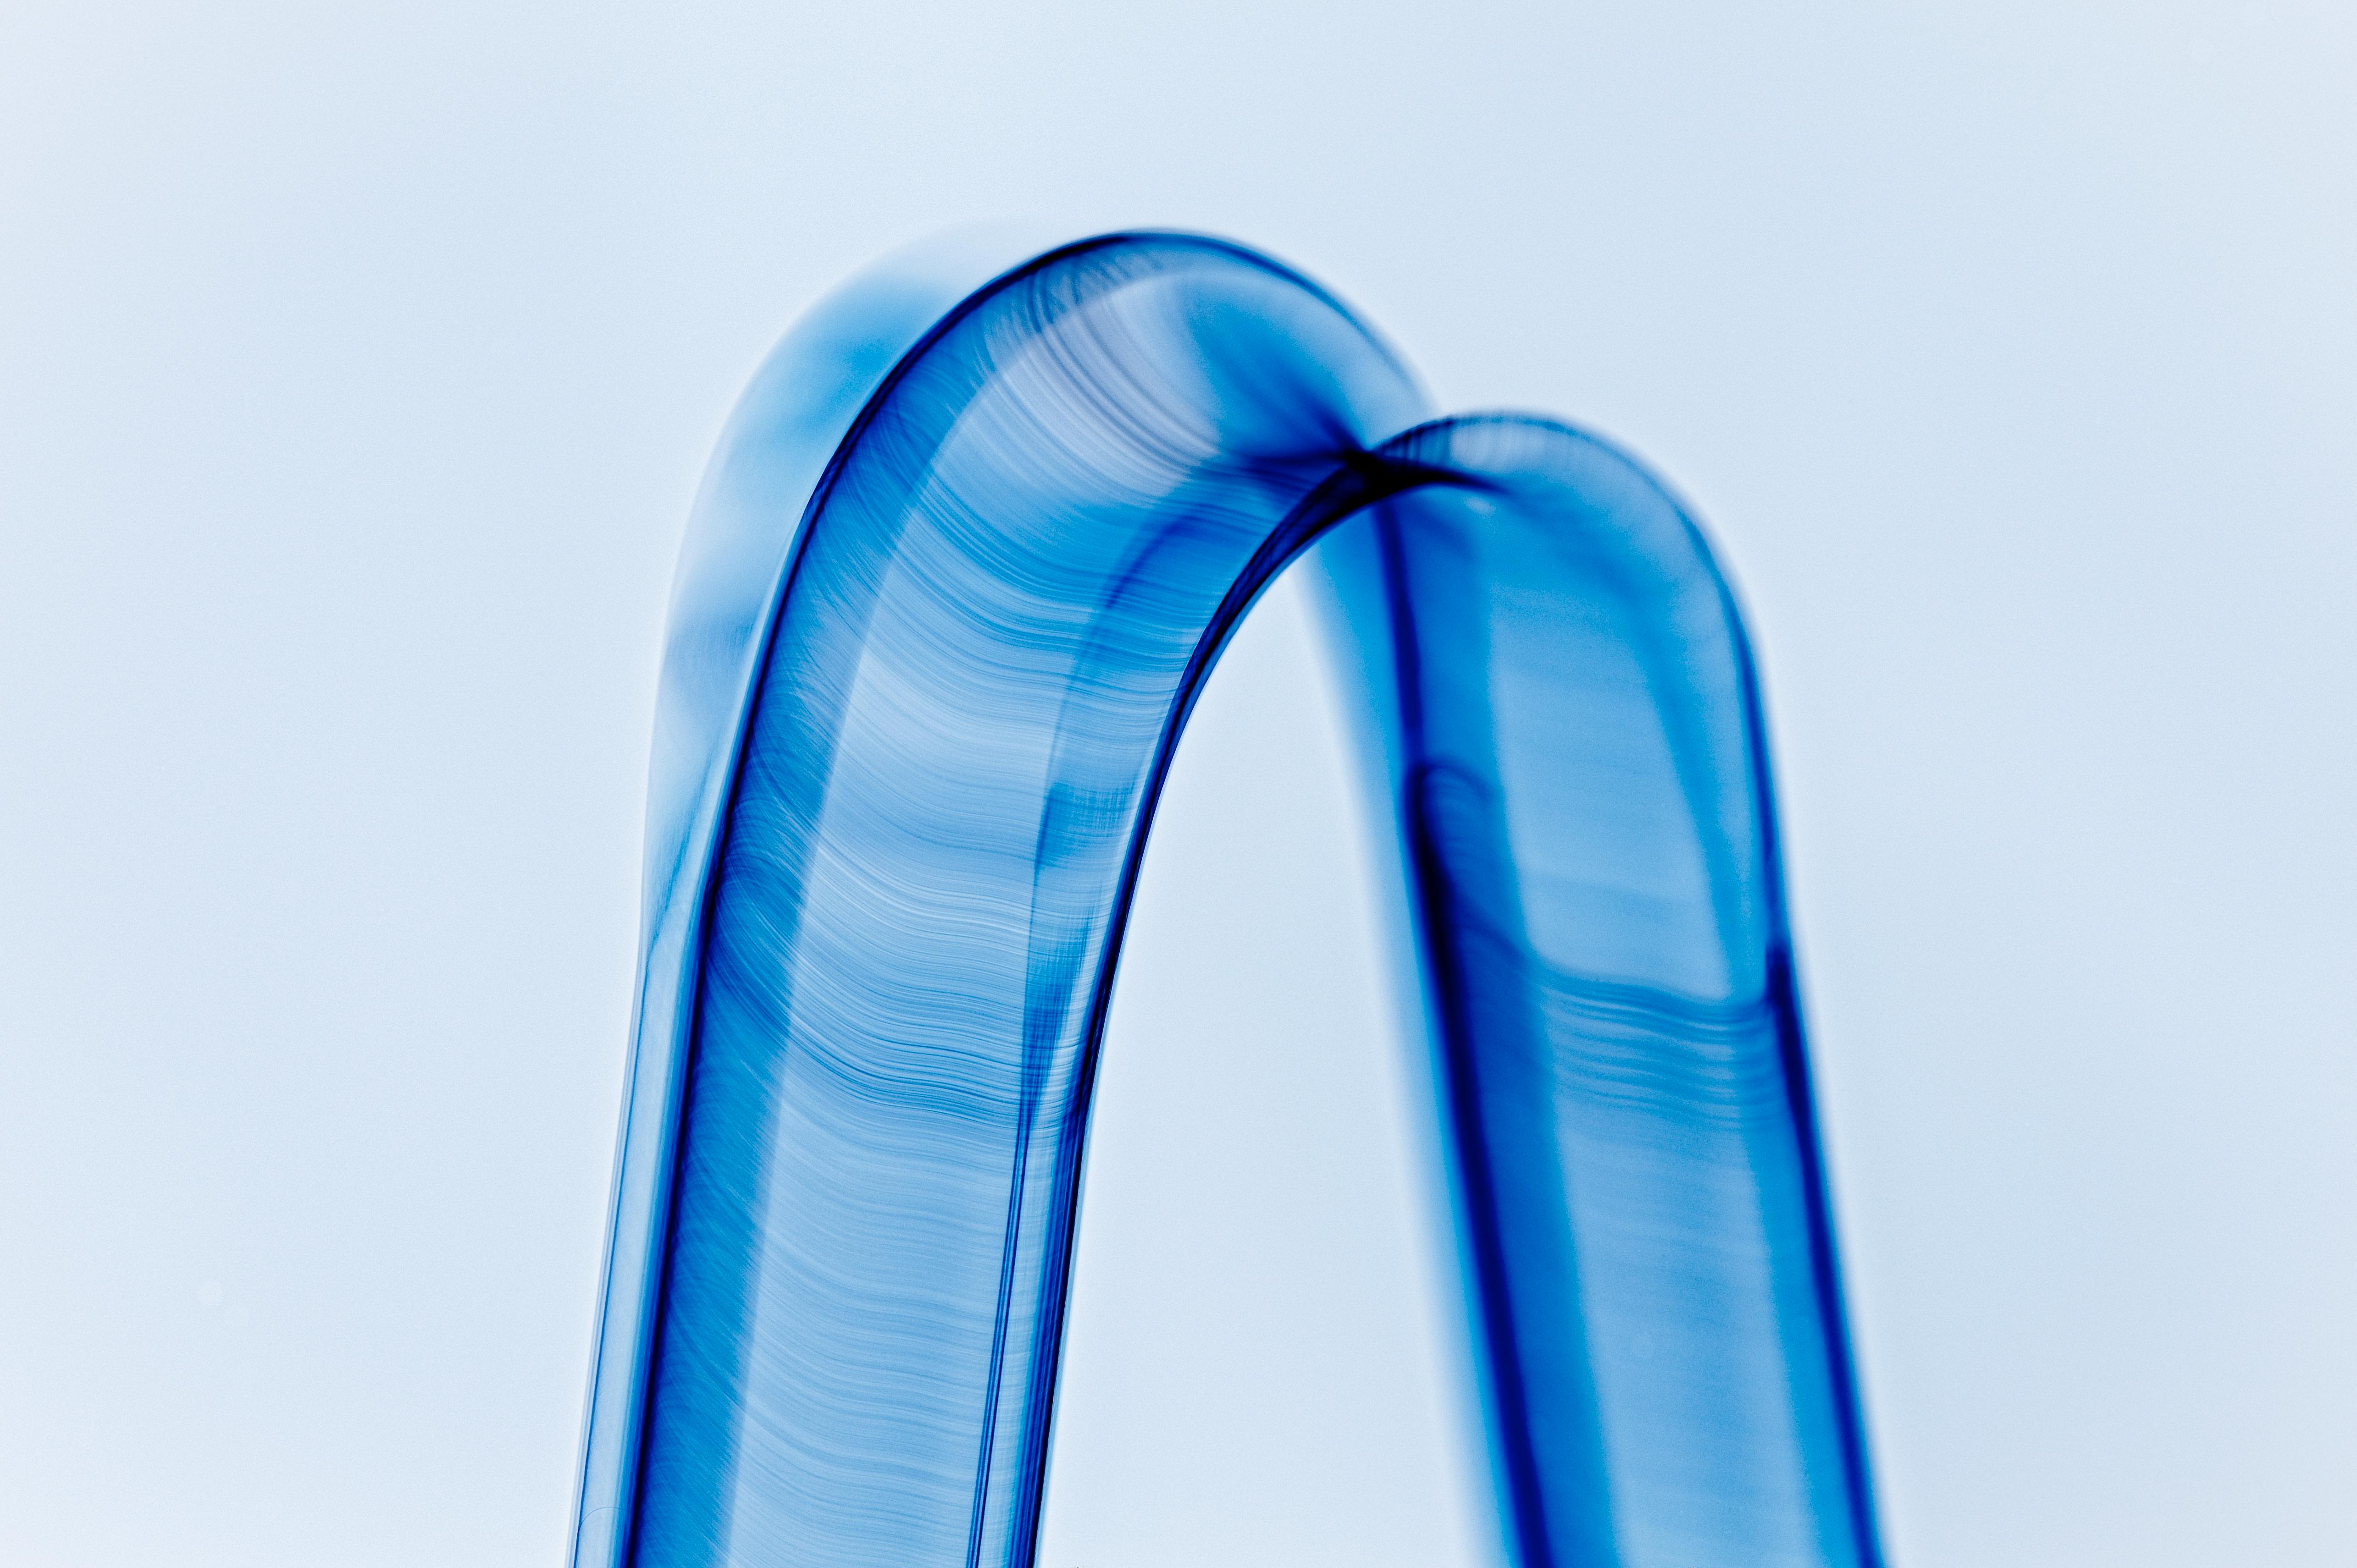
natural, blue, bicycle part, automotive design, gas, electric blue, font, cylinder, pipe, arch, fashion accessory, engineering, rectangle, wire, plastic, recreation, rim, gadget, metal, automotive wheel system, personal protective equipment, chair, circle, symbol, graphics, auto part, logo, automotive tire, plumbing, pattern, still life photography, magenta